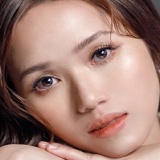
ca sĩ Thùy Chi